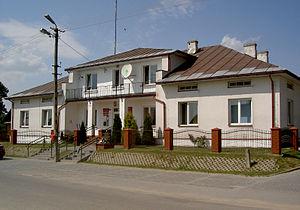
Obsza est un village polonais de la gmina d'Obsza dans le powiat de Biłgoraj de la voïvodie de Lublin dans l'est de la Pologne.
Le powiat de Biłgoraj est un powiat de la voïvodie de Lublin, dans le sud-est de la Pologne.